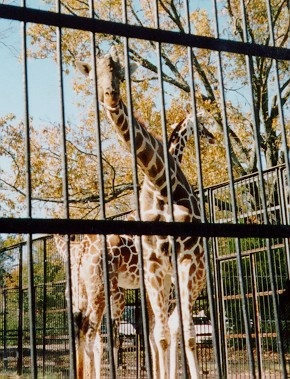
Two tall giraffe standing next to each other in a  cage.
Two giraffes standing next to each other in there pin .
A pair of giraffes standing next to each other on the other side of a tall metal fence.
Two giraffes behind a fence in an enclosure.
A couple of giraffes behind some tall bars